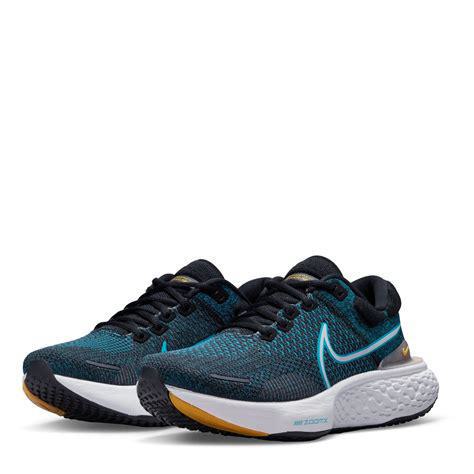
Brand: Nike
Model: Zoomx Invincible Run Flyknit